Mesopotamian campaign

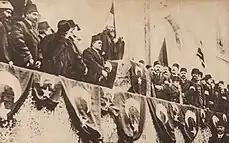
The Sheik-ul-Islam declaring a "jihad" ("struggle") against enemies of Islam (the Allies).

Later on 14 November 1914, the Ottoman government declared a holy war, dubbed the "jihad" ("struggle"), against enemies of Islam with the exception of the Central Powers, which swayed some Ottoman Arabs to stay loyal to the empire and fight the Allied Powers. This notably included some Shia Muslims, a previously oppressed group within the empire. A 1912 agreement between the Indian and British military offices stated that in the event of war in the Persian Gulf or Mesopotamia, it would be the responsibility of the Indian military to mount a campaign in the region. However, the Gulf was not a priority to London as the Suez Canal and Western Front were seen as more important, whereas Delhi planned an offensive campaign to take Baghdad. On 29 October 1914, Ottoman warships commanded by the German admiral Wilhelm Souchon, bombarded several Russian Black Sea ports, prompting a Russian declaration of war on 2 November 1914, with Britain and France following suit on 5 November.